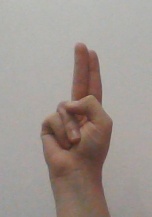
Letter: taa